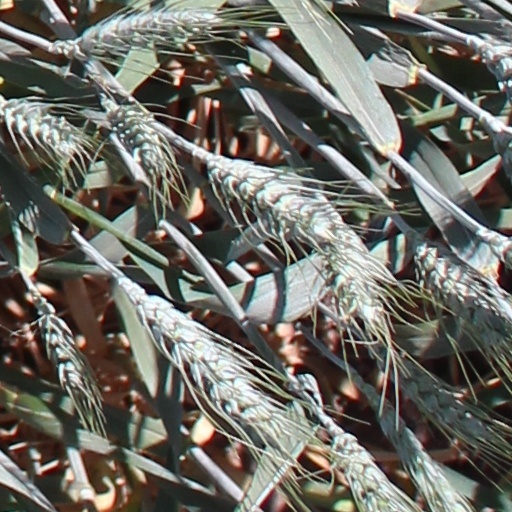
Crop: wheat